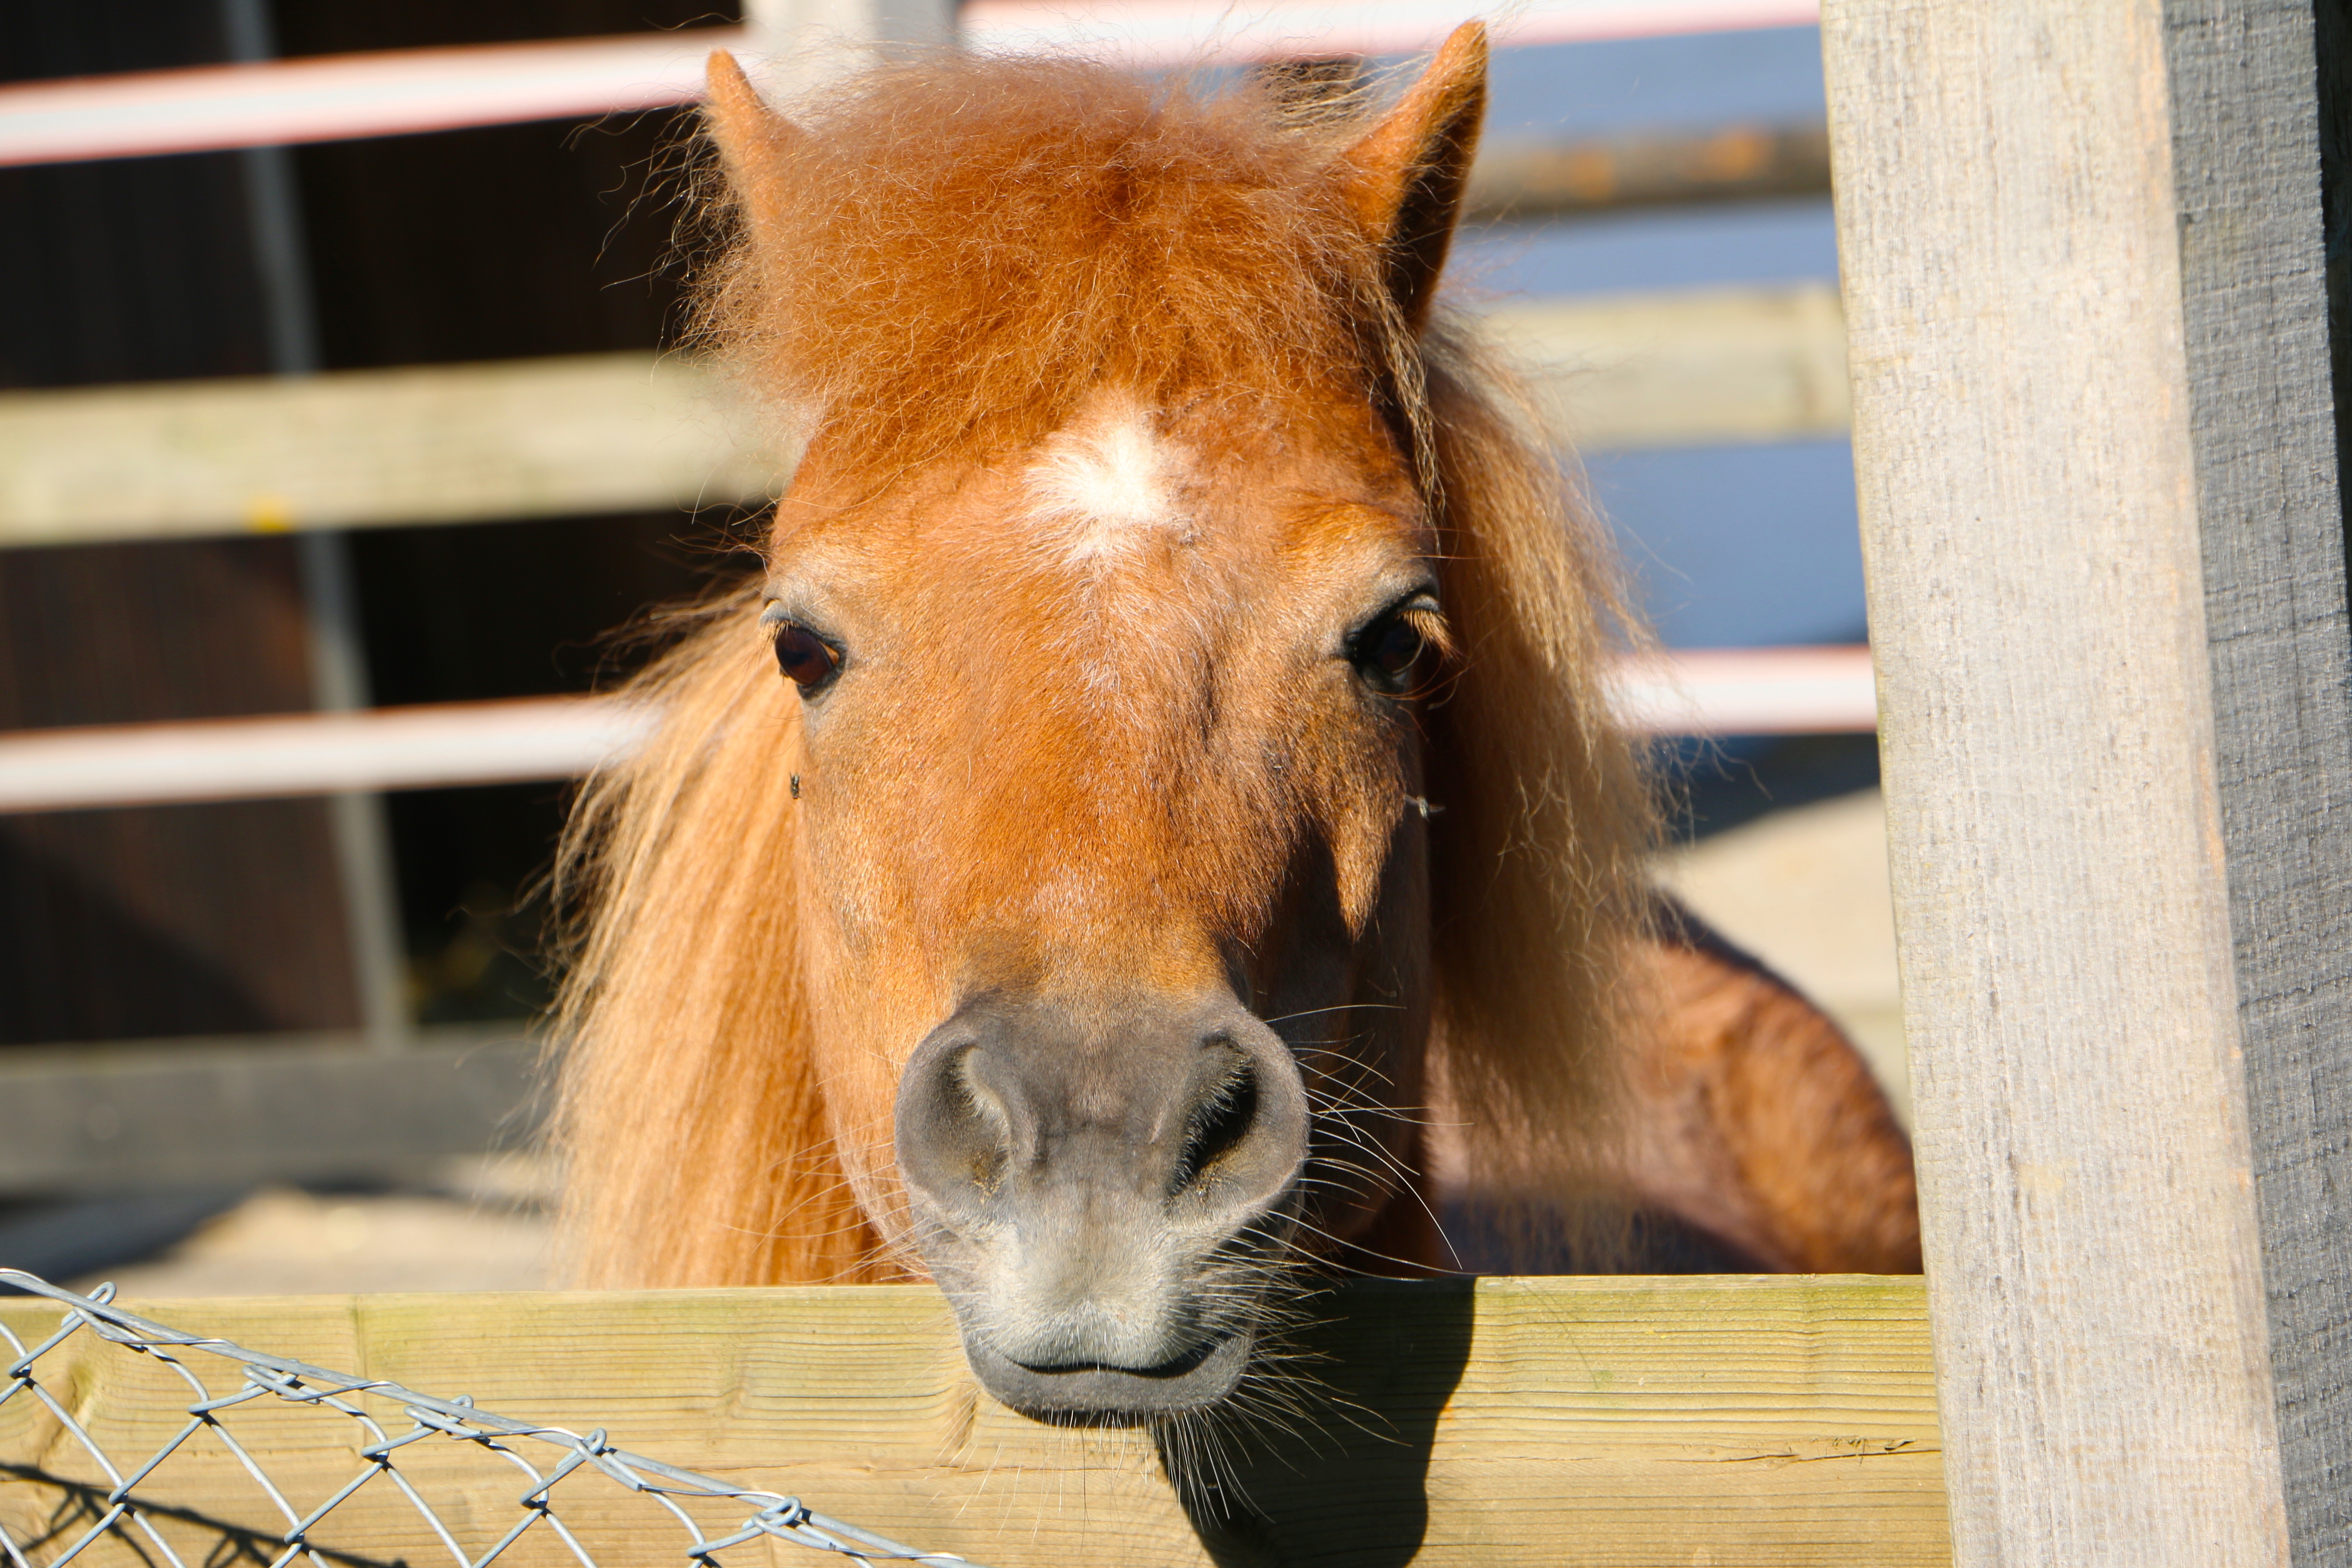
animal, zoo, horse, fencing, mammal, mane, fauna, pony, vertebrate, mare, foal, nostrils, horse like mammal, mustang horse, hair mane